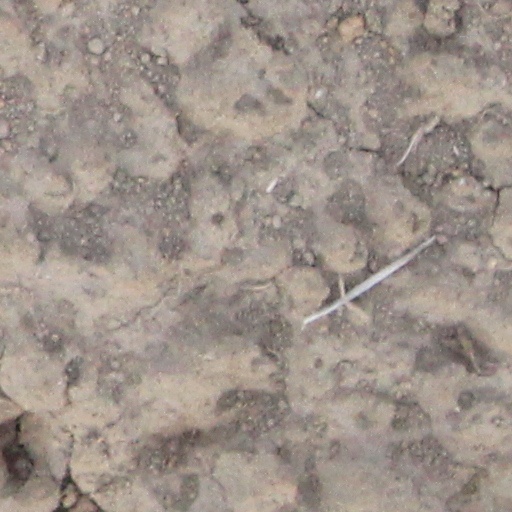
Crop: wheat